Gu Kailai

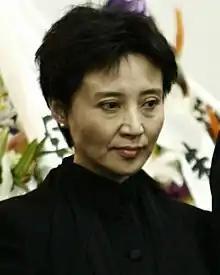
Gu Kailai in 2007

Gu Kailai (born 15 November 1958) is a Chinese former lawyer and businesswoman. She is the second wife of former Politburo member Bo Xilai, one of China's most influential politicians until he was stripped of his offices in 2012. In August 2012, Gu was convicted of murdering British businessman Neil Heywood and was given a suspended death sentence, later commuted to life imprisonment in December 2015.